San Pietro Alli Marmi

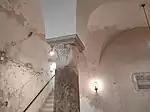
Column inside the crypt of St. Berniero in the Basilica of St. Peter Alli Marmi.

During the restoration of 1930–1934, the vaults were renewed, the structure of the apse and of the columns was strengthened and the outside buttresses were reinforced.